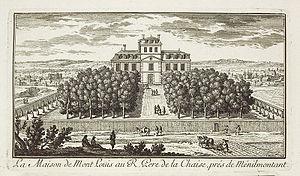
Charonne est une ancienne commune de l'ancien département de la Seine qui a existé de 1790 à 1859 avant son incorporation au territoire de la ville de Paris.
Le cimetière du Père-Lachaise est le plus grand cimetière parisien intra muros et l'un des plus célèbres dans le monde. Situé dans le 20ᵉ arrondissement, de nombreuses personnes célèbres y sont enterrées. Il accueille chaque année plus de trois millions et demi de visiteurs, ce qui en fait le cimetière le plus visité au monde. S'il est devenu un lieu touristique majeur de Paris, le Père-Lachaise reste un cimetière en activité dans lequel de très nombreuses opérations funéraires et cérémonies commémoratives se déroulent chaque année.